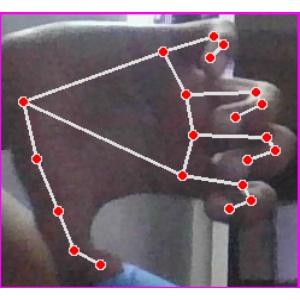
अक्षर: त